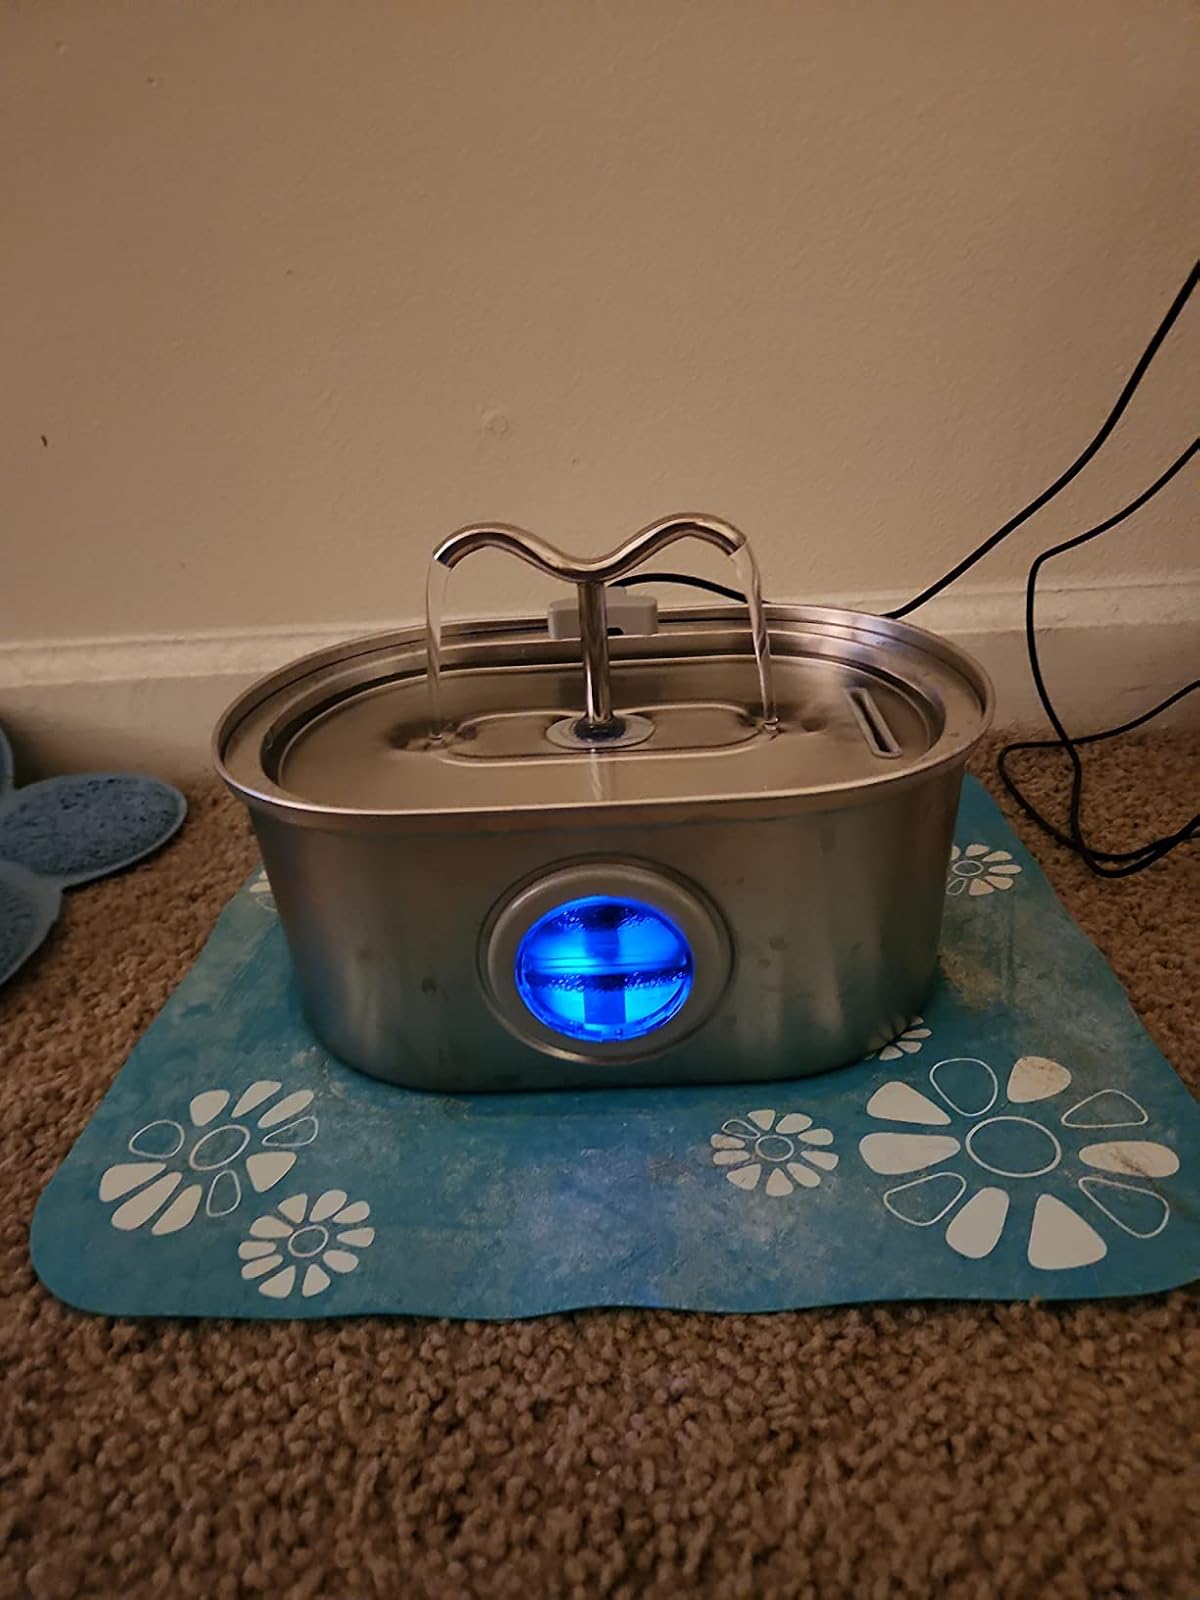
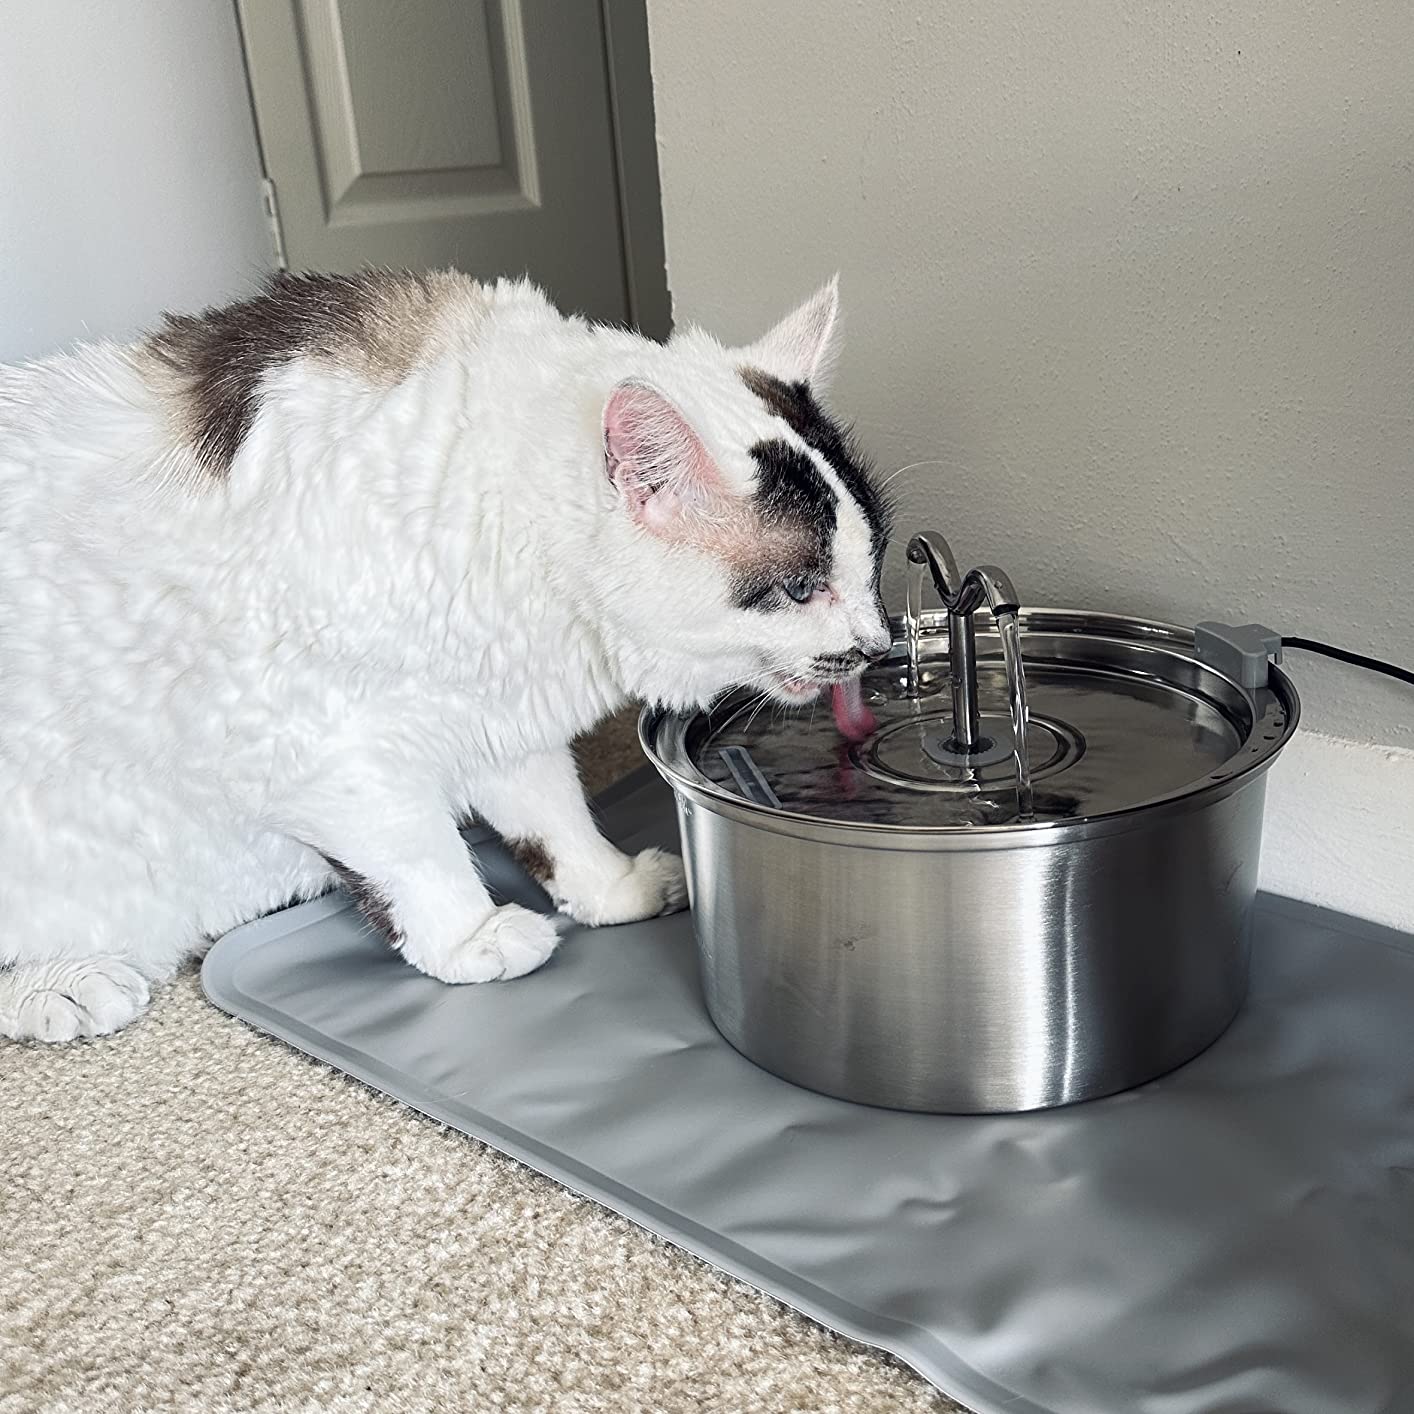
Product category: items_bowl
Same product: no